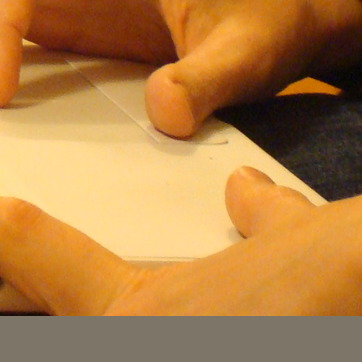
Material: plastic